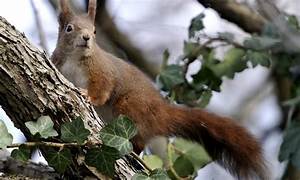
Label: squirrel